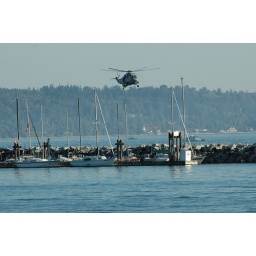
ww2 chopper still in service wings over white rock